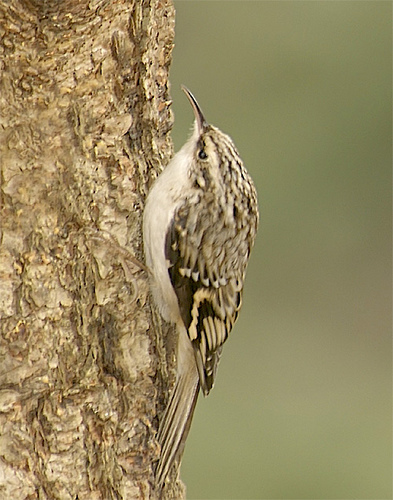
this oval shaped bird has a white fluffy chest and a brown pattered back.
a very small bird with a cream colored throat, breast and belly, that has white, brown and black feathers covering the rest of its body.
the bird has a thin bill and a white breast and belly.
the birds has a white throat, belly, abdomen and side with a black and dark brown crown, nape and coverts.
this bird has a white belly, a grey and black spotted back and a long and pointy black beak.
a brown bird with lighter brown specks over body and long, sharp black beak.
very small bird with a medium size gray beak, black eyes and a white breast area.
this bird has a thin, curved, black beak, a white belly and breast, white eyering, and light brown retrices.
this bird is white and brown in color, and has a curved beak.
this bird has a cream colored breast and belly, and a speckled back.
Species: Brown Creeper